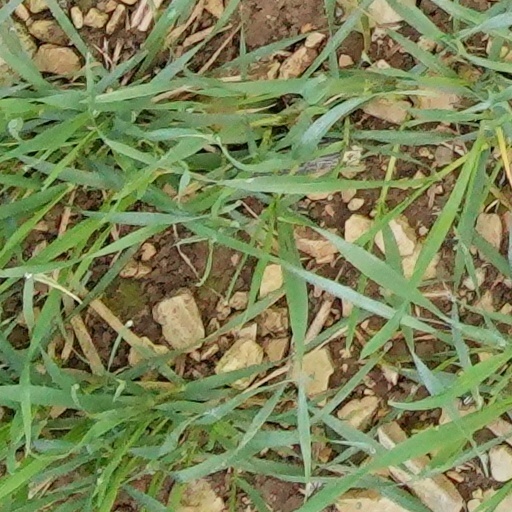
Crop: wheat